Suit

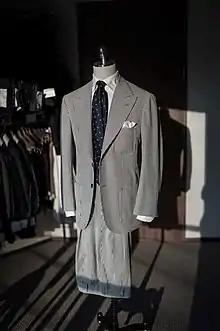

For non-business use, tweed has been popular since Victorian times and still is commonly worn. A wide range of colour is available, including muted shades of green, brown, red, and grey. Tweeds are usually checked, or plain with a herringbone weave, and are most associated with the country. While full tweed suits are not worn by many now, the jackets are often worn as sports jackets with odd trousers (trousers of different cloth).